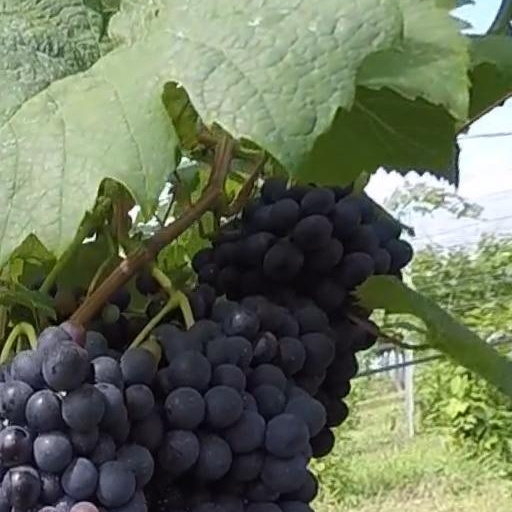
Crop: grape